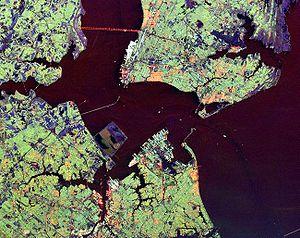
Hampton Roads est le nom à la fois d’une étendue d’eau et des terres environnantes se trouvant au sud-est de la Virginie aux États-Unis.